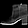
Label: Ankle boot